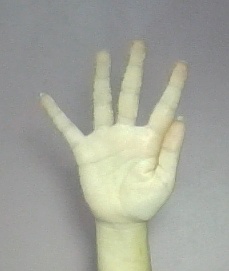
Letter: sheen